Cyclone Monica

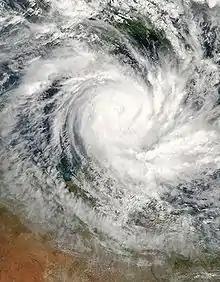
Satellite view of a large, well-developed tropical cyclone near northern Queensland. A pronounced, yet cloud-filled eye and curved rainbands mark the characteristics of a mature storm.

Upon being declared as Tropical Cyclone Monica on 17 April, the Bureau of Meteorology issued a gale warning for areas along the eastern coast of Far North Queensland and for northern New South Wales. Several hours later, a cyclone warning was issued for north-eastern areas as the storm intensified. An estimated 1,000 people were planned to be evacuated in Far North Queensland before officials shut down major highways in the area. Ferry services in the Great Barrier Reef and flights in and out of the region were cancelled. However, no evacuations took place according to the Emergency Management in Australia. An aborigine community of 700, located around the mouth of the Lockhart River, were in the direct path of the storm. The chief executive officer of the community stated that they were ready for the storm, having suffered no losses from Cyclone Ingrid which impacted the same area in 2005.